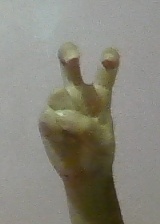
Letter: toot